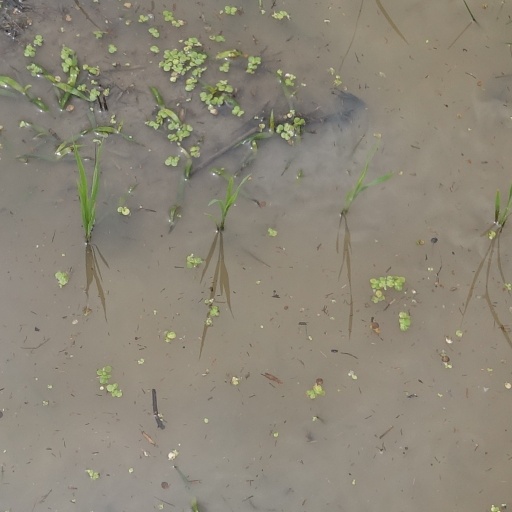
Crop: rice